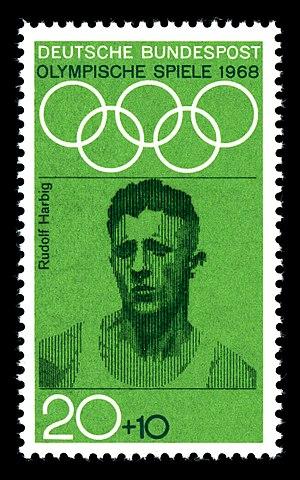
Liste de sportifs allemands classés par discipline :